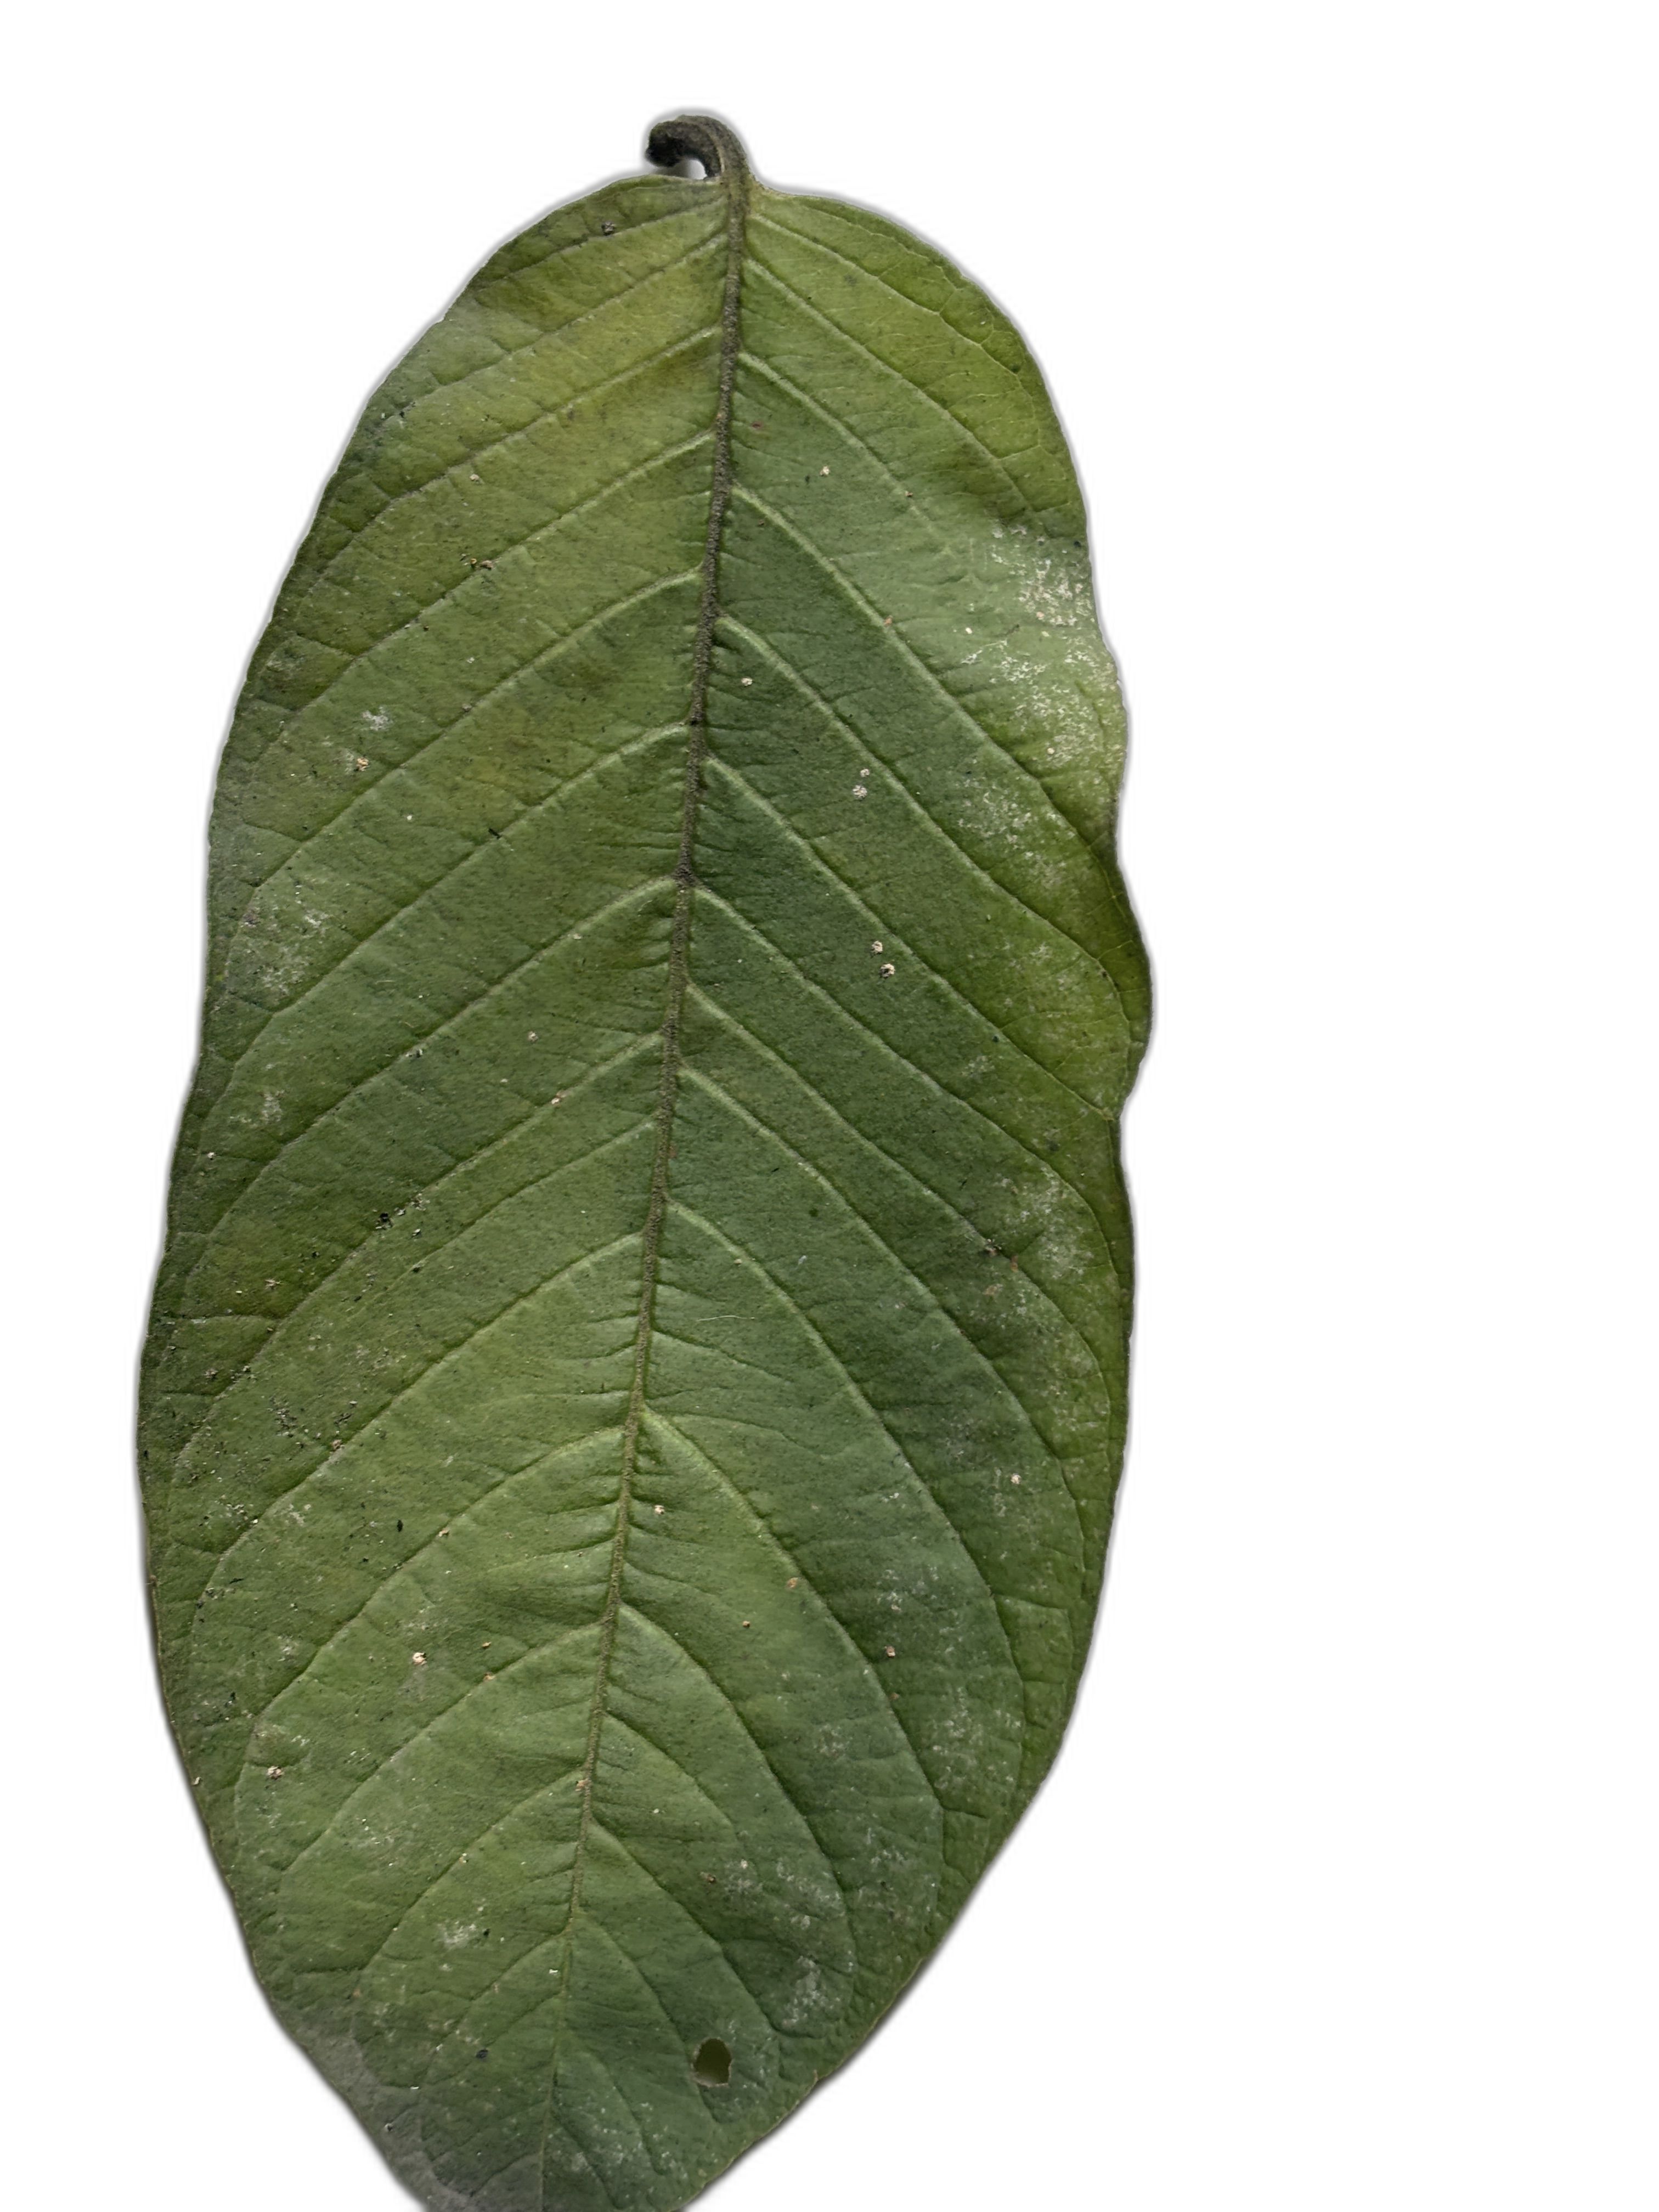
Plant part: leaf
Disease: Healthy